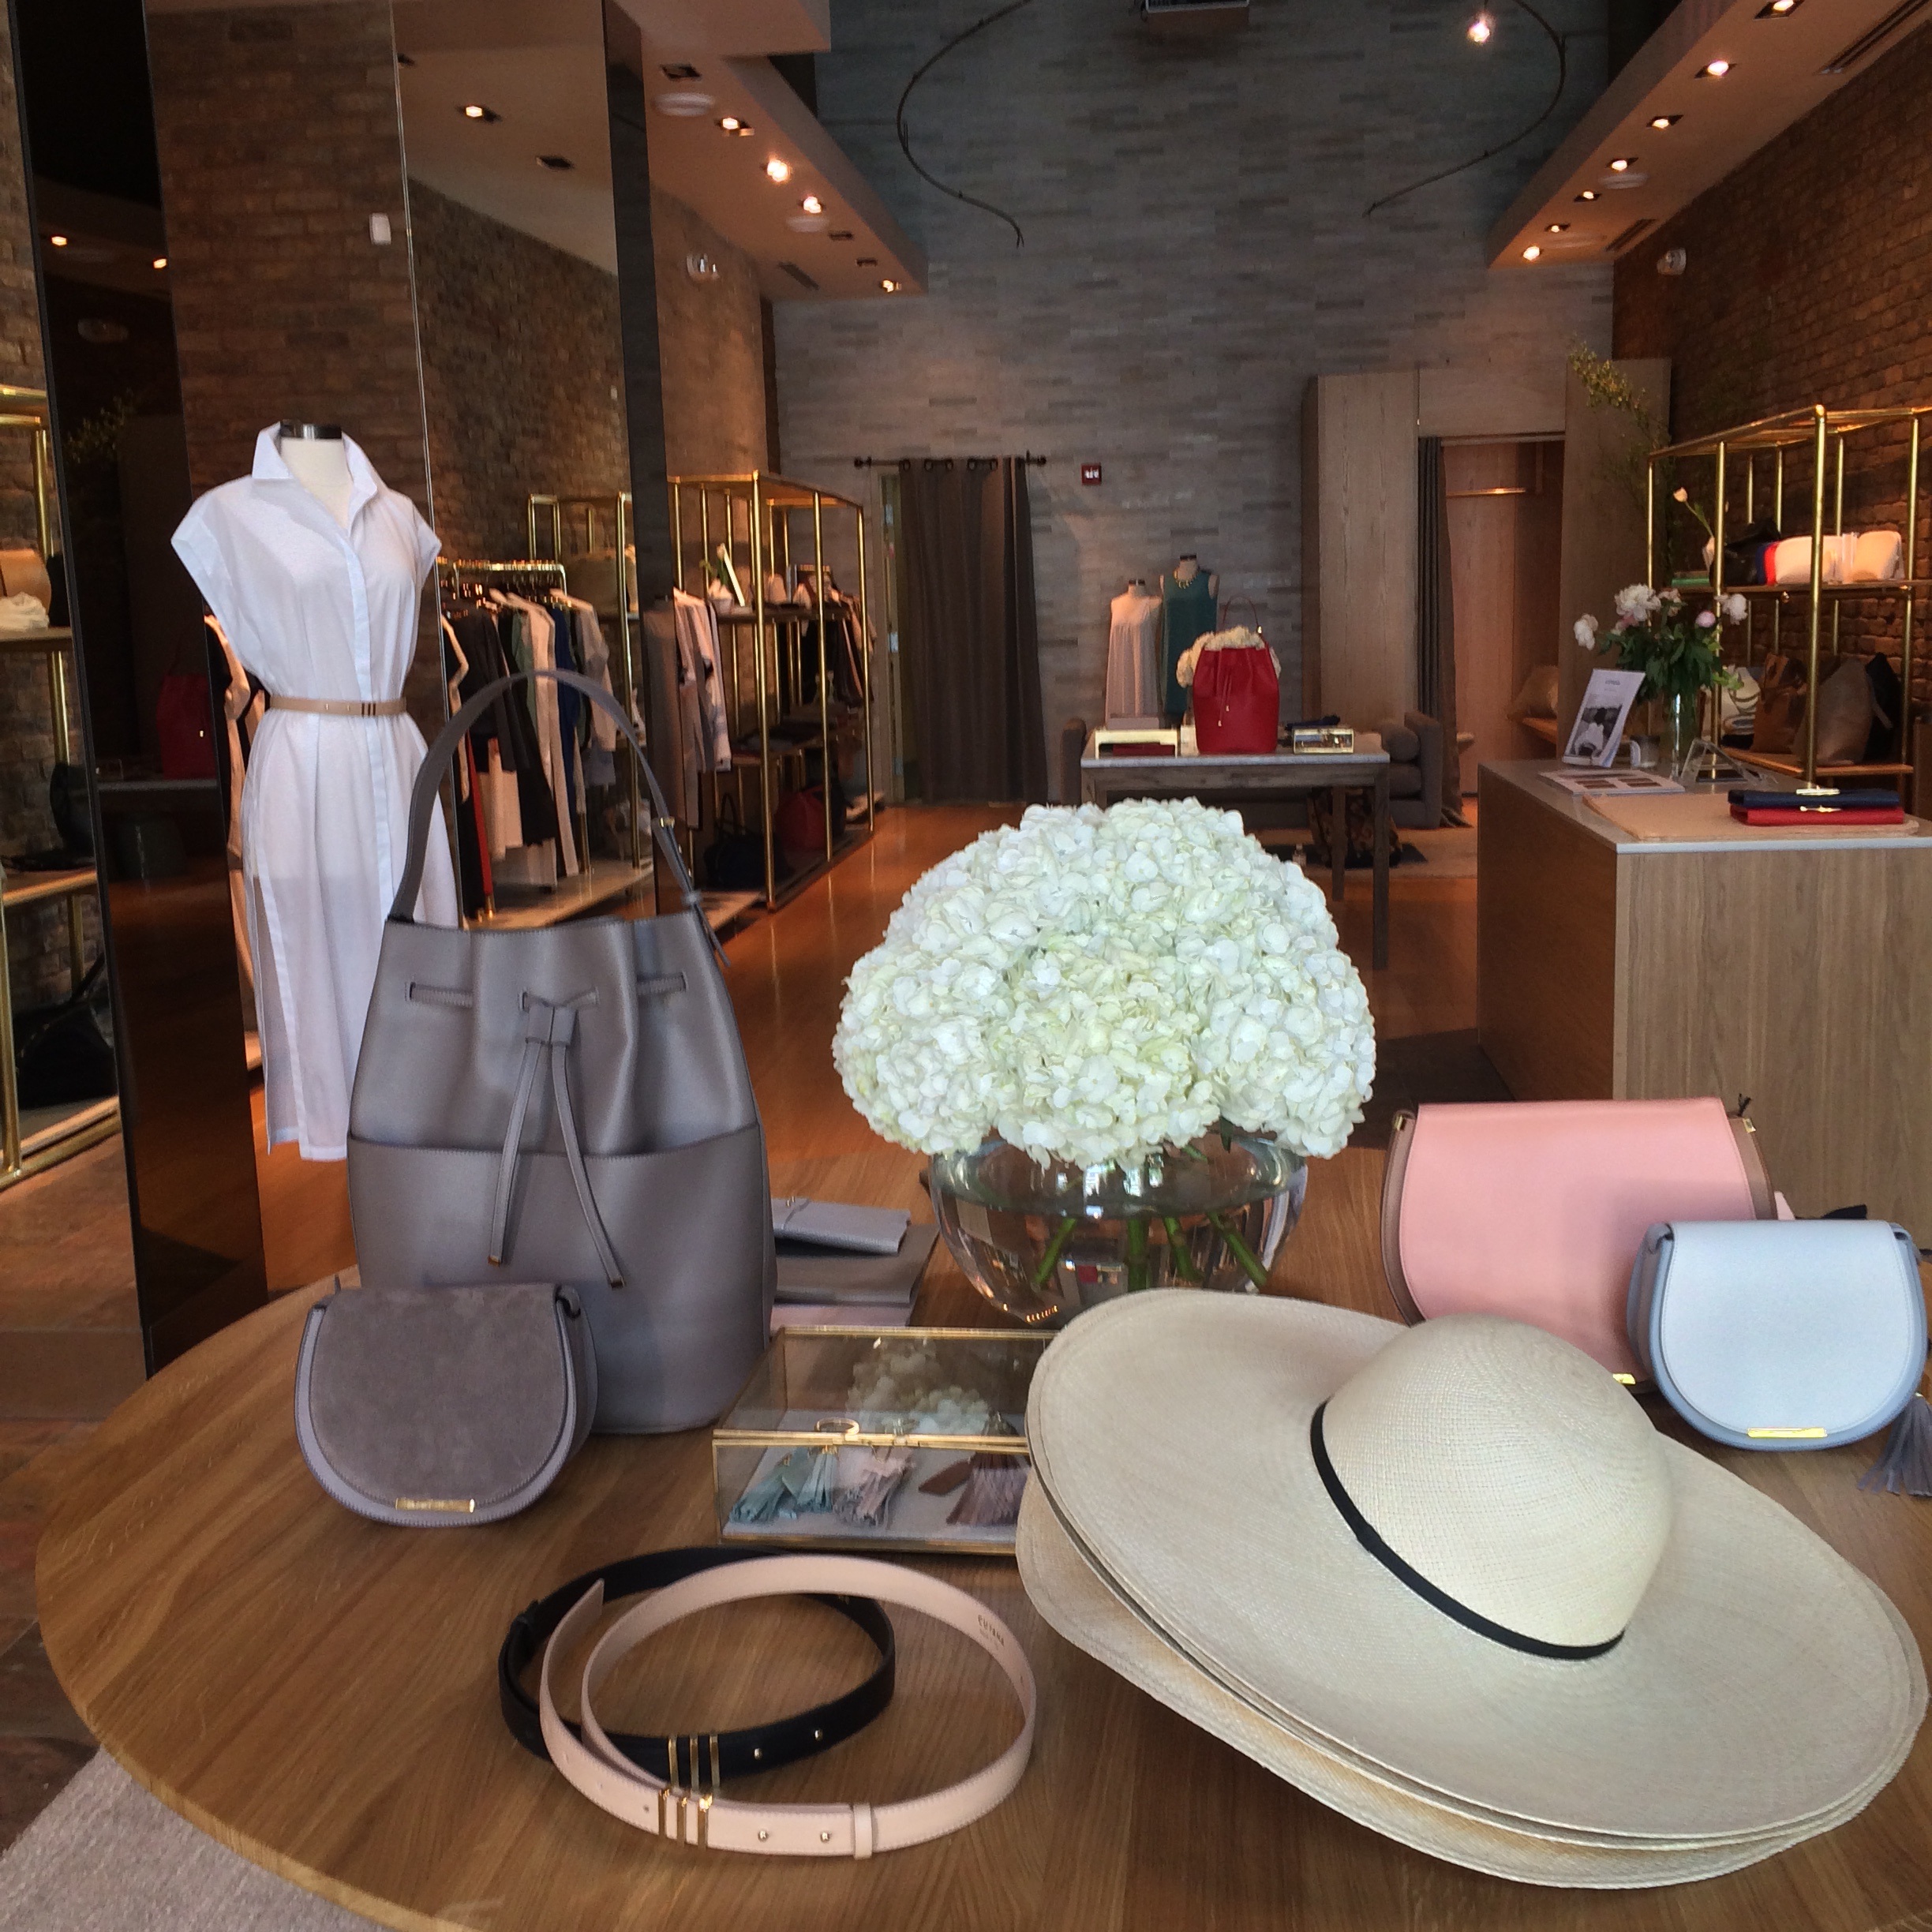
table, architecture, interior, building, restaurant, home, store, meal, facade, hat, living room, clothing, room, brick, life, washington, dc, interior design, scene, estate, lobby, clothes, capitol, georgetown, cultural, retail, destinations, dining room, chic